Branford, Connecticut

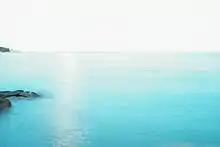
A beach in Branford, Connecticut, near Shore Drive.

Branford has six historic districts that are listed on the United States National Register of Historic Places (NRHP). These include buildings in Federal, Arts and Crafts, and Queen Anne styles of architecture. Five NRHP-listed districts are Branford Center Historic District, Branford Point Historic District, Canoe Brook Historic District, Route 146 Historic District, and Stony Creek-Thimble Islands Historic District.